Turks in Europe

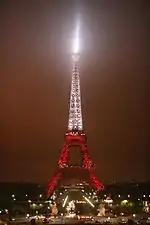
The Eiffel Tower wearing the colours of the Turkish flag during the "Saison de la Turquie en France".

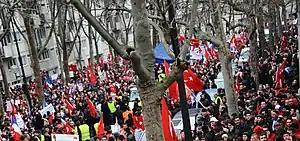
There is around one million people of Turkish origin living in France.

With the establishment of the Republic of Cyprus in 1960, the Cypriot constitution (Articles 2 and 3) recognized the Turkish Cypriots as one of the "Two Communities" of the republic (alongside the Greek Cypriots). Hence, legally, they were given equal power-sharing rights with the Greek Cypriots and were not defined as a "minority group"; furthermore, the Turkish language was also recognized as an official language of the republic, alongside the Greek language. However, due to the Cyprus crisis of 1963–64, followed by the Greek-led 1974 Cypriot coup d'état (which sought to achieve Enosis and establish the "Hellenic Republic of Cyprus" by ethnically cleansing the Turkish Cypriots under the Akritas plan also known as "the blueprint to genocide"), and then the 1974 Turkish invasion of Cyprus, the Turkish Cypriots declared their own state – the Turkish Republic of Northern Cyprus (TRNC) – in 1983.